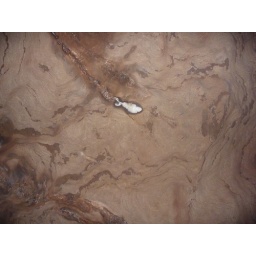
The flying fish formation in the Lost Sea Cave